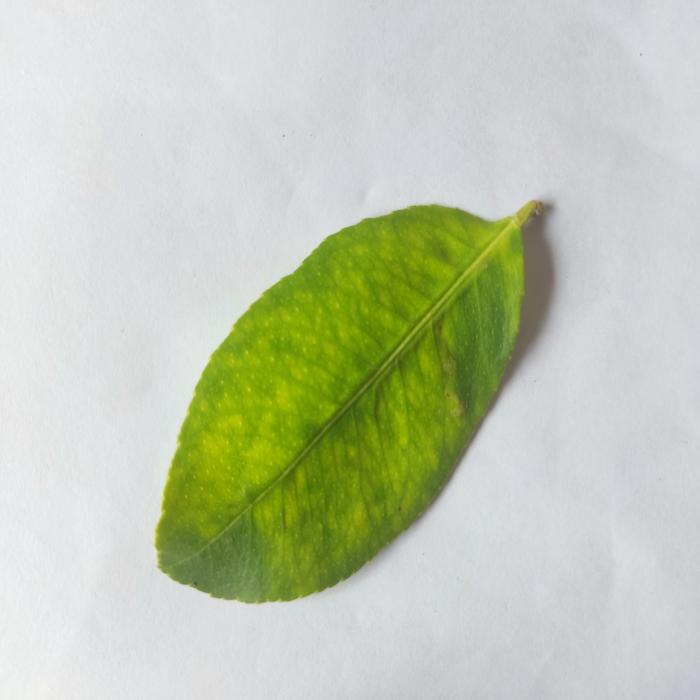
Crop: Lemon
Leaf condition: Citrus